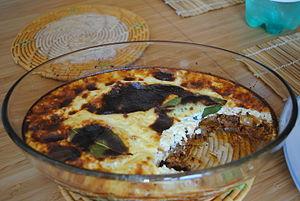
Le bobotie est un plat sud-africain à base de viande hachée, de sauce tomate, de chutney, de raisins secs, d'épices, et d'une garniture à base d'œuf et de pain imbibé de lait. Il est gratiné au four, et servi avec du riz, agrémenté de légumes, de fruits, ou de fruits à coque.